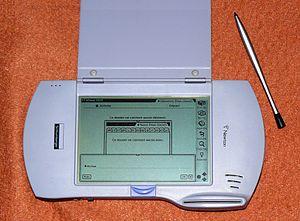
Messagepad ""Newton"" par Schlumberger"" - série conçue pour les médecins français et commercialisée également sous le nom ""Watson"". Logiciel OS2 en français et système de lecture de ""Carte Vitale"" (vers 1997)"
Le Newton est un assistant personnel numérique mis sur le marché par Apple le 2 août 1993 et abandonné en 1998. Il préfigure la tablette tactile, qui deviendra un succès planétaire en 2010 avec l'iPad.